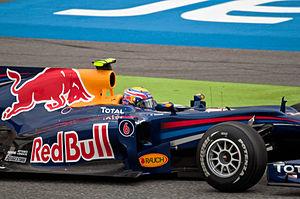
Le Grand Prix automobile d'Espagne 2010, disputé sur le Circuit de Catalogne le 9 mai 2010, est la quarantième édition du Grand Prix, la 825ᵉ épreuve du championnat du monde de Formule 1 courue depuis 1950 et la cinquième manche du championnat 2010.